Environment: lab
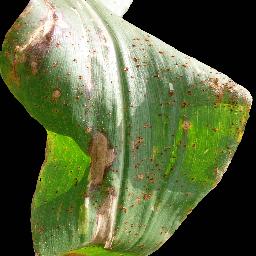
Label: common_rust